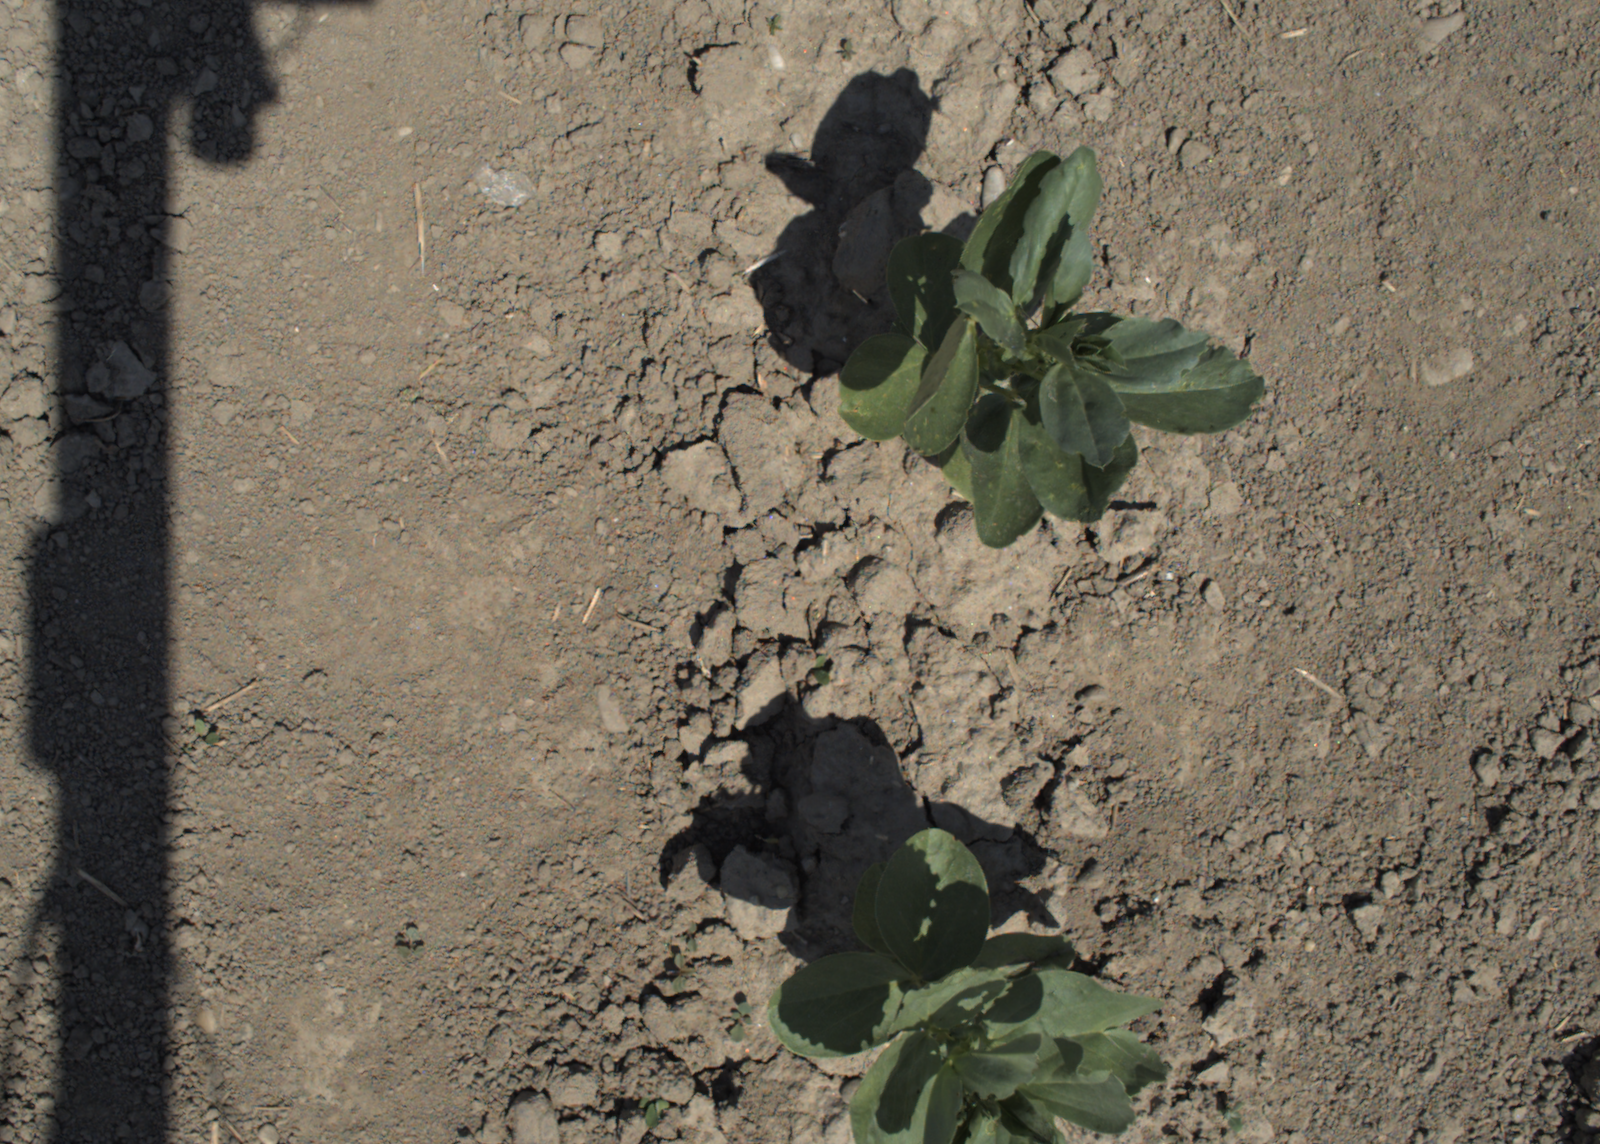
Capture date: 10.06.2021 12:37:32
Weather: sunny
Wind: light
Seeding date: 27.04.2021
Plant canopy height (mm): 797